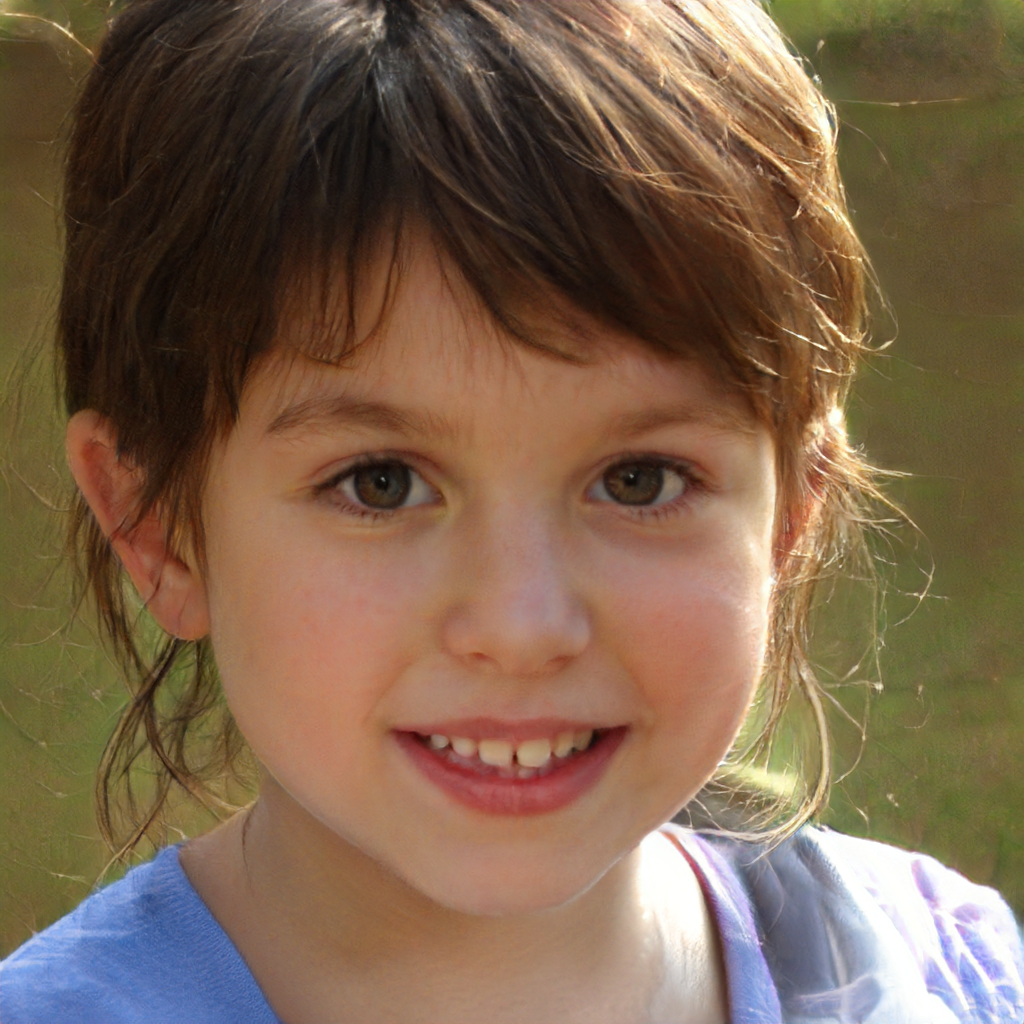
Label: Colored